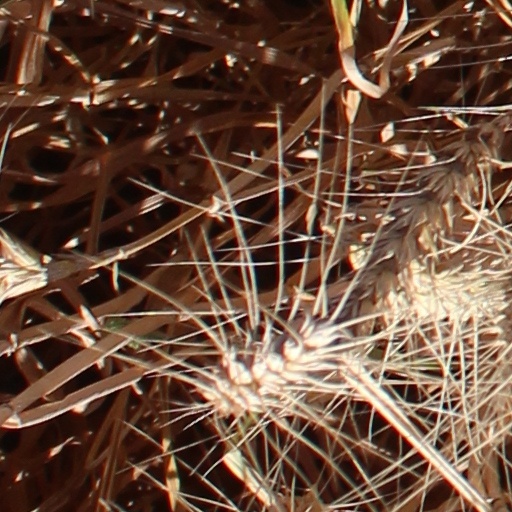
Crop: wheat